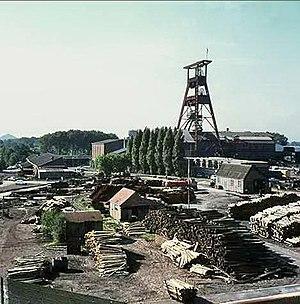
La Fosse n° 9 de la Compagnie des mines de l'Escarpelle était un charbonnage constitué d'un seul puits situé à Roost-Warendin, Nord, Nord-Pas-de-Calais, France.
La Compagnie des mines de l'Escarpelle est une compagnie minière qui a exploité la houille à Roost-Warendin, Leforest, Pont-de-la-Deûle, Dorignies, Courcelles-les-Lens et Auby dans le Bassin minier du Nord-Pas-de-Calais, à cheval dans le département du Nord et du Pas-de-Calais. M. Soyez établit un sondage le 13 juin 1846 dans le hameau de l'Escarpelle à Roost-Warendin, dans le but de découvrir la houille au-delà de la concession d'Aniche. Le sondage étant un succès, une société est fondée le 4 février 1847, elle effectue sa demande en concession le 19 juin et commence le fonçage de sa première fosse la même année à Roost-Warendin.
La fosse nᵒ 9 de la Compagnie des mines de l'Escarpelle est un ancien charbonnage du Bassin minier du Nord-Pas-de-Calais, situé à Roost-Warendin. Les travaux commencent en 1909, la fosse est alors prévue pour l'aérage des fosses nᵒˢ 1 et 3, mais la Première Guerre mondiale commence alors que les installations ne sont pas encore fonctionnelles.